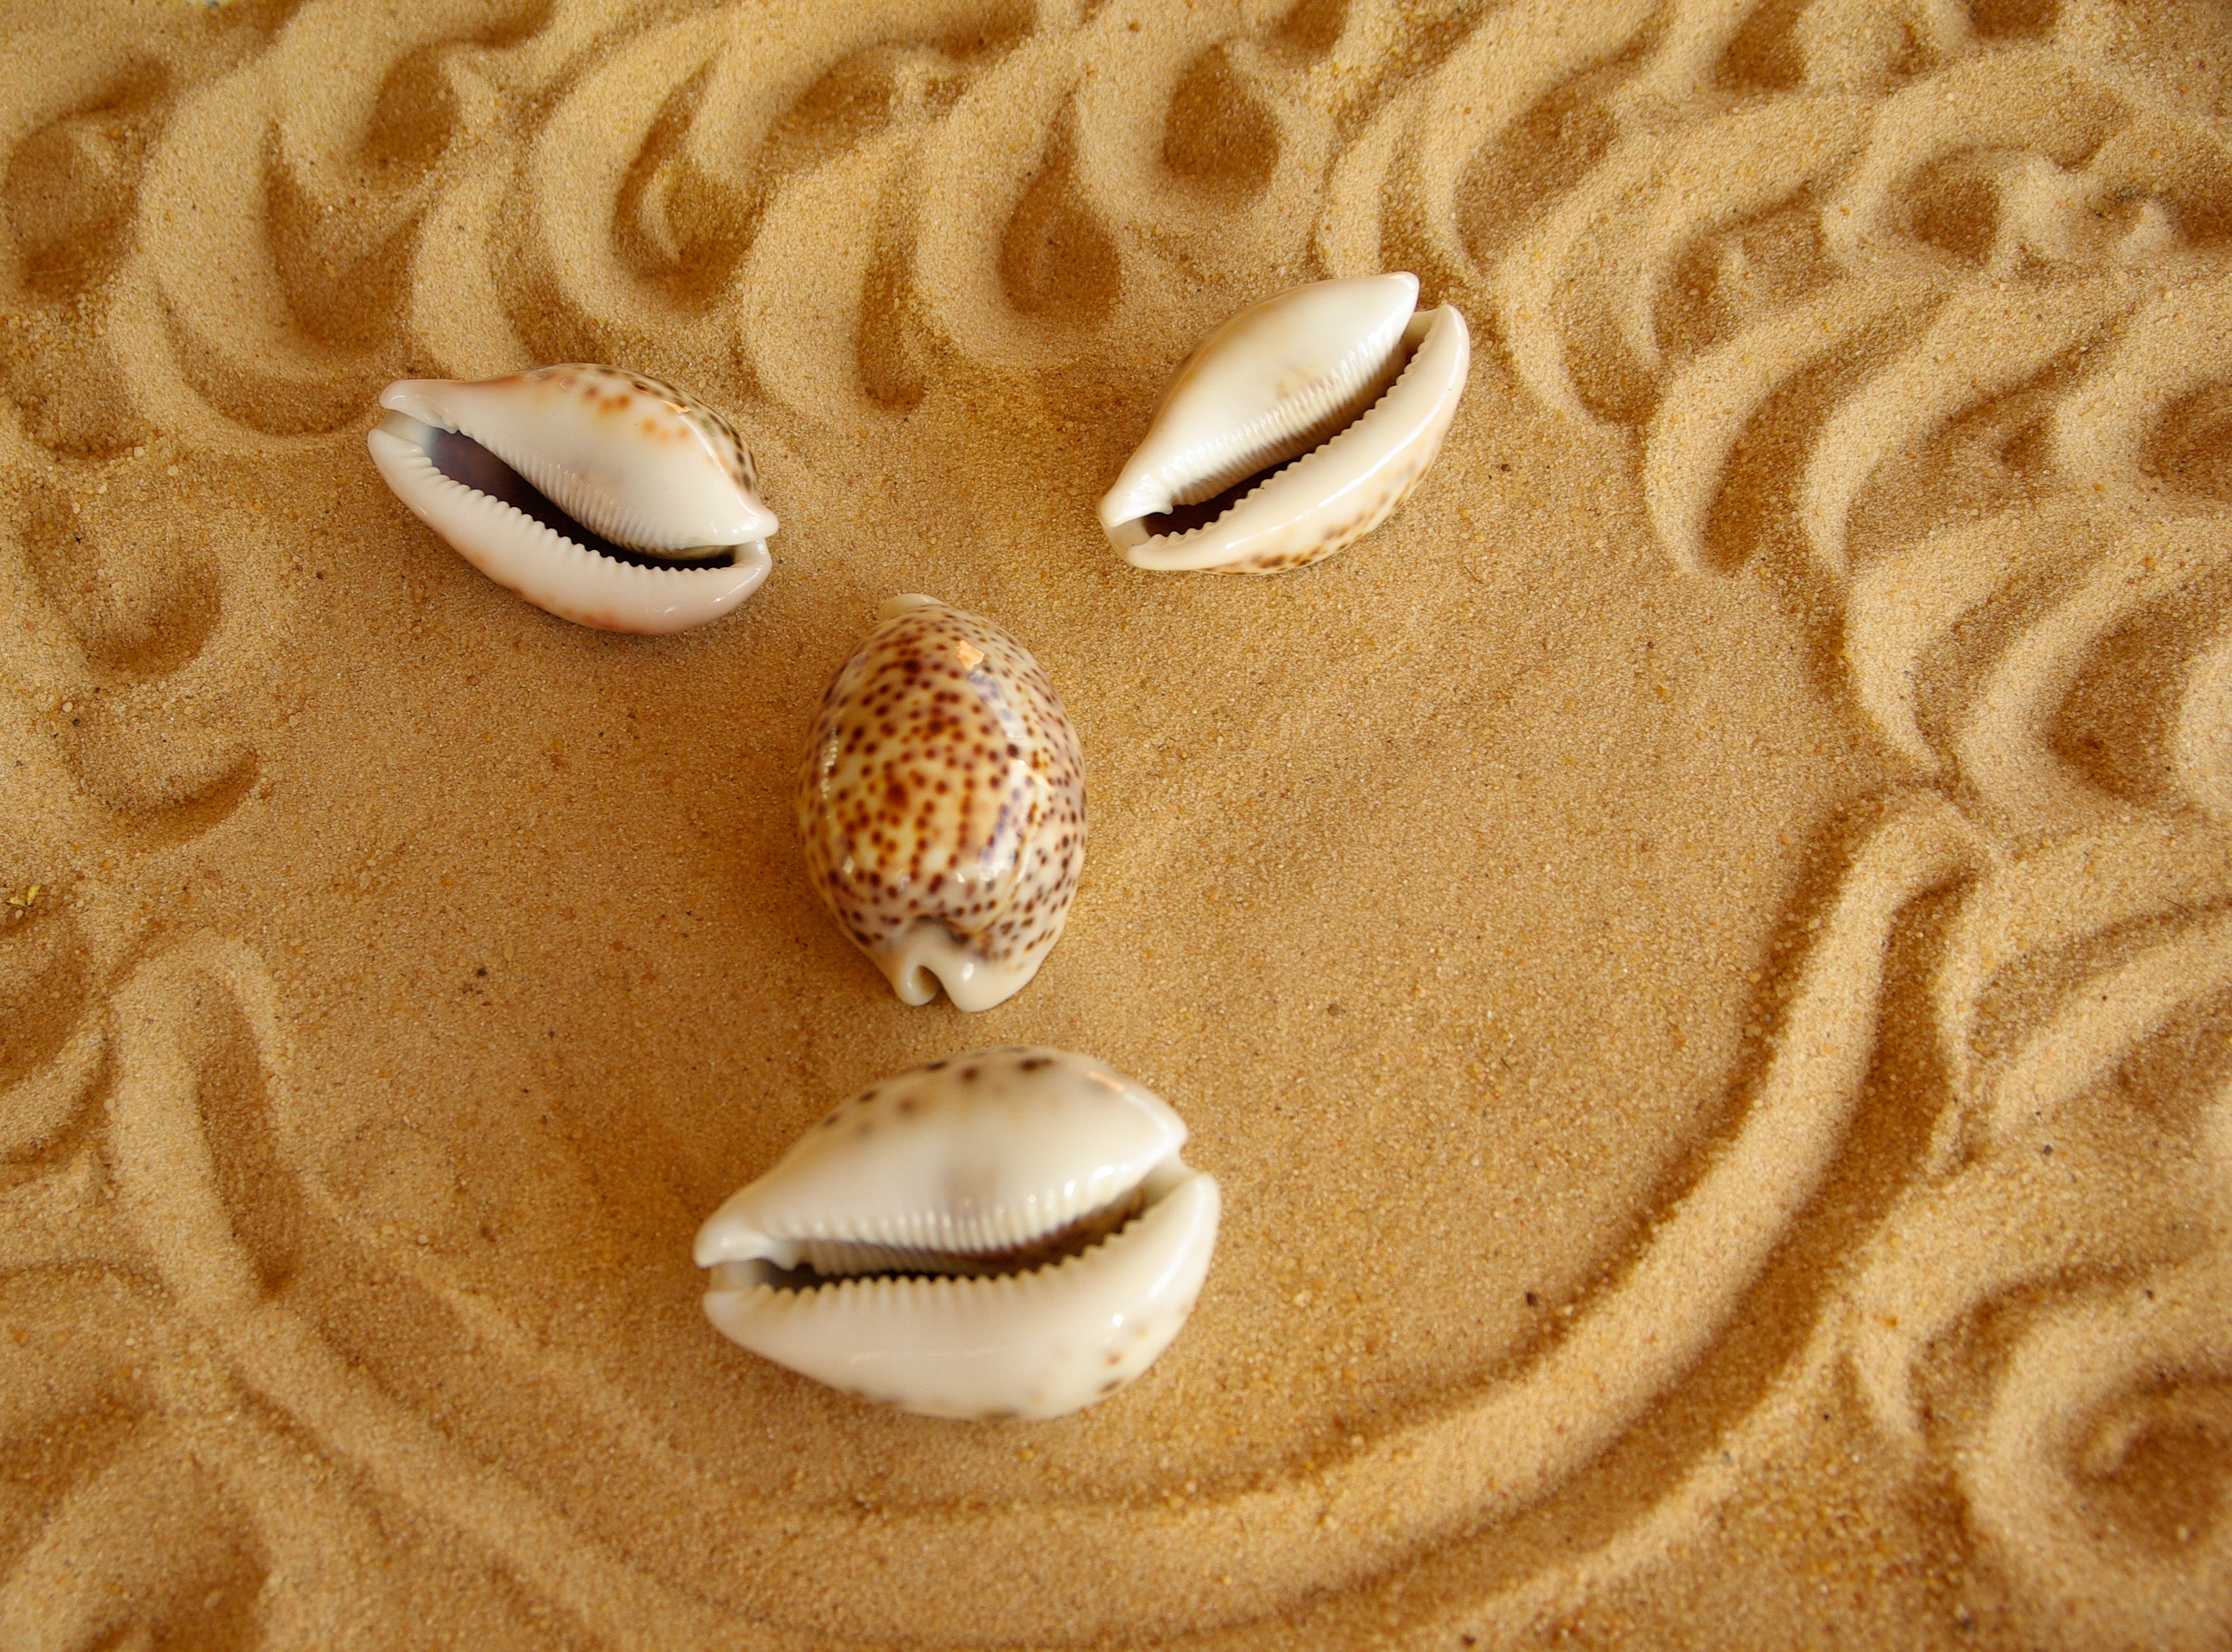
sand, dish, food, dessert, material, invertebrate, seashell, shells, face, macro photography